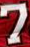
Number: 7